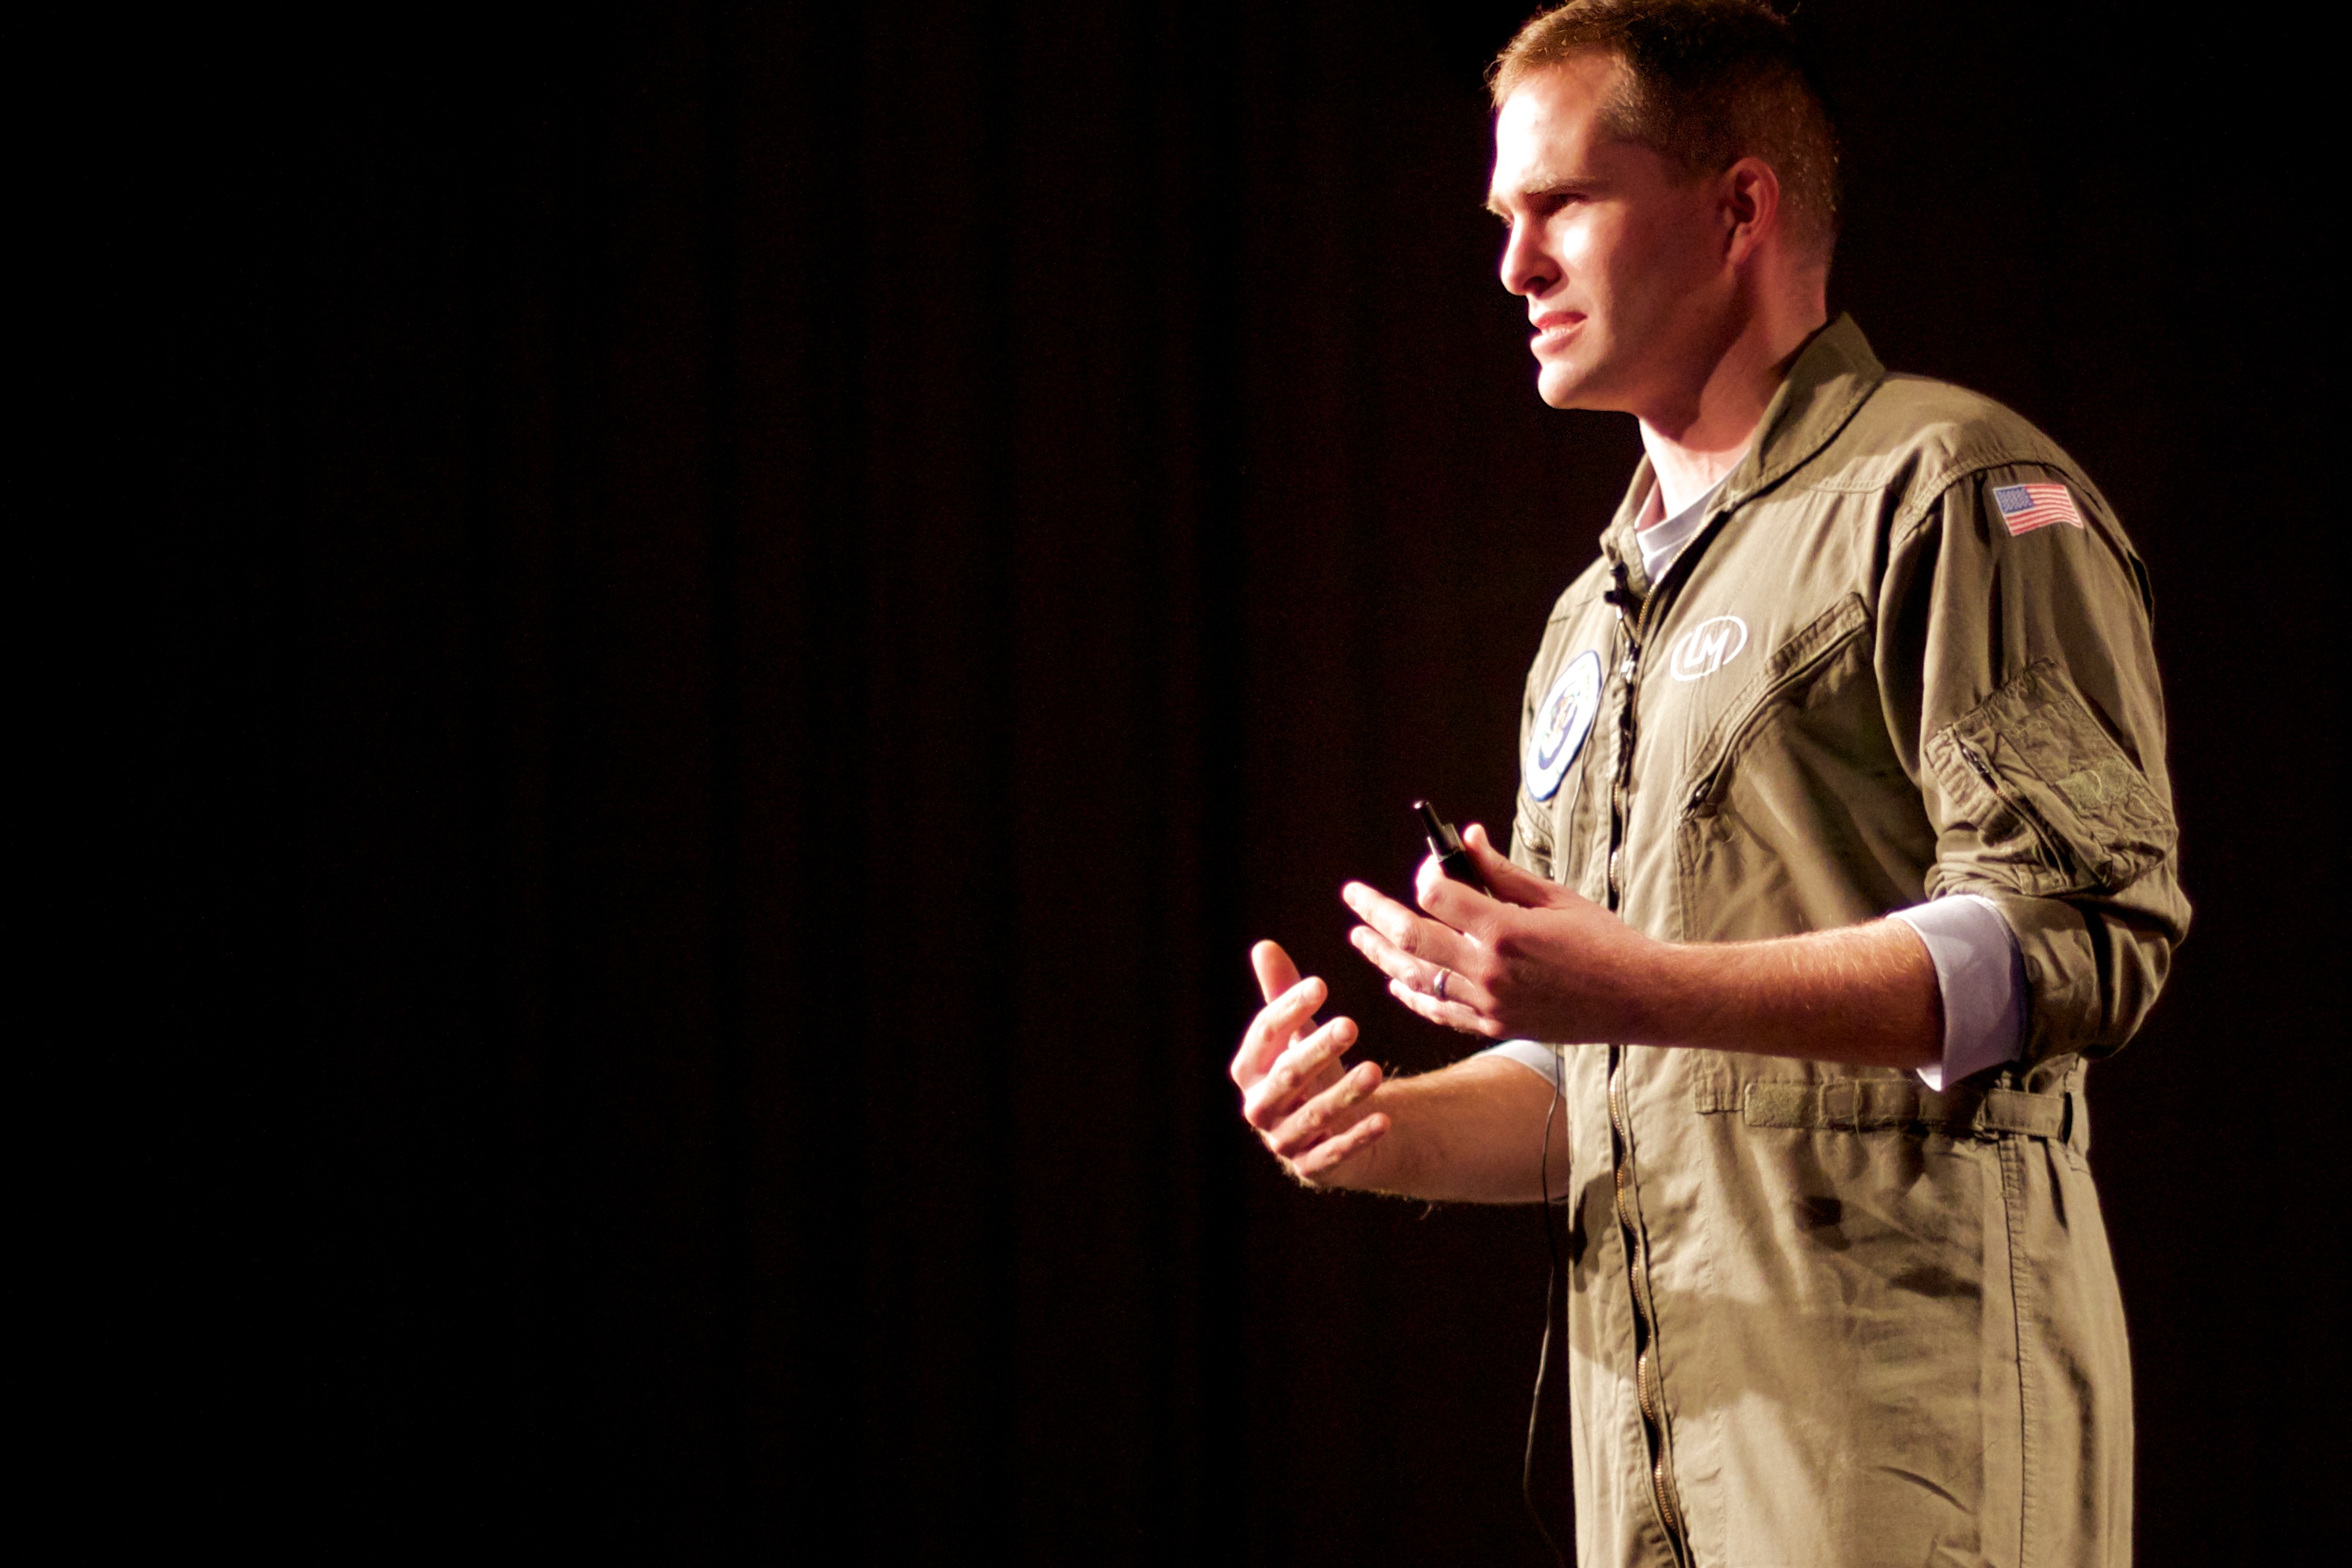
performance art, theatre, stage, performance, singing, tedx, tedxphoenix, tedxphx, tedxtedxphx, entertainment, performing arts, musical theatre